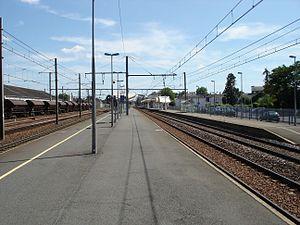
Gare de Châtellerault (86)
La gare de Châtellerault est une gare ferroviaire française de la ligne de Paris-Austerlitz à Bordeaux-Saint-Jean, située sur le territoire de la commune de Châtellerault, dans le département de la Vienne, en région Nouvelle-Aquitaine.